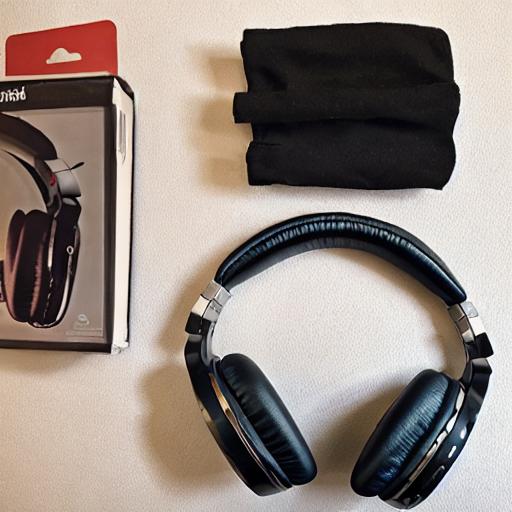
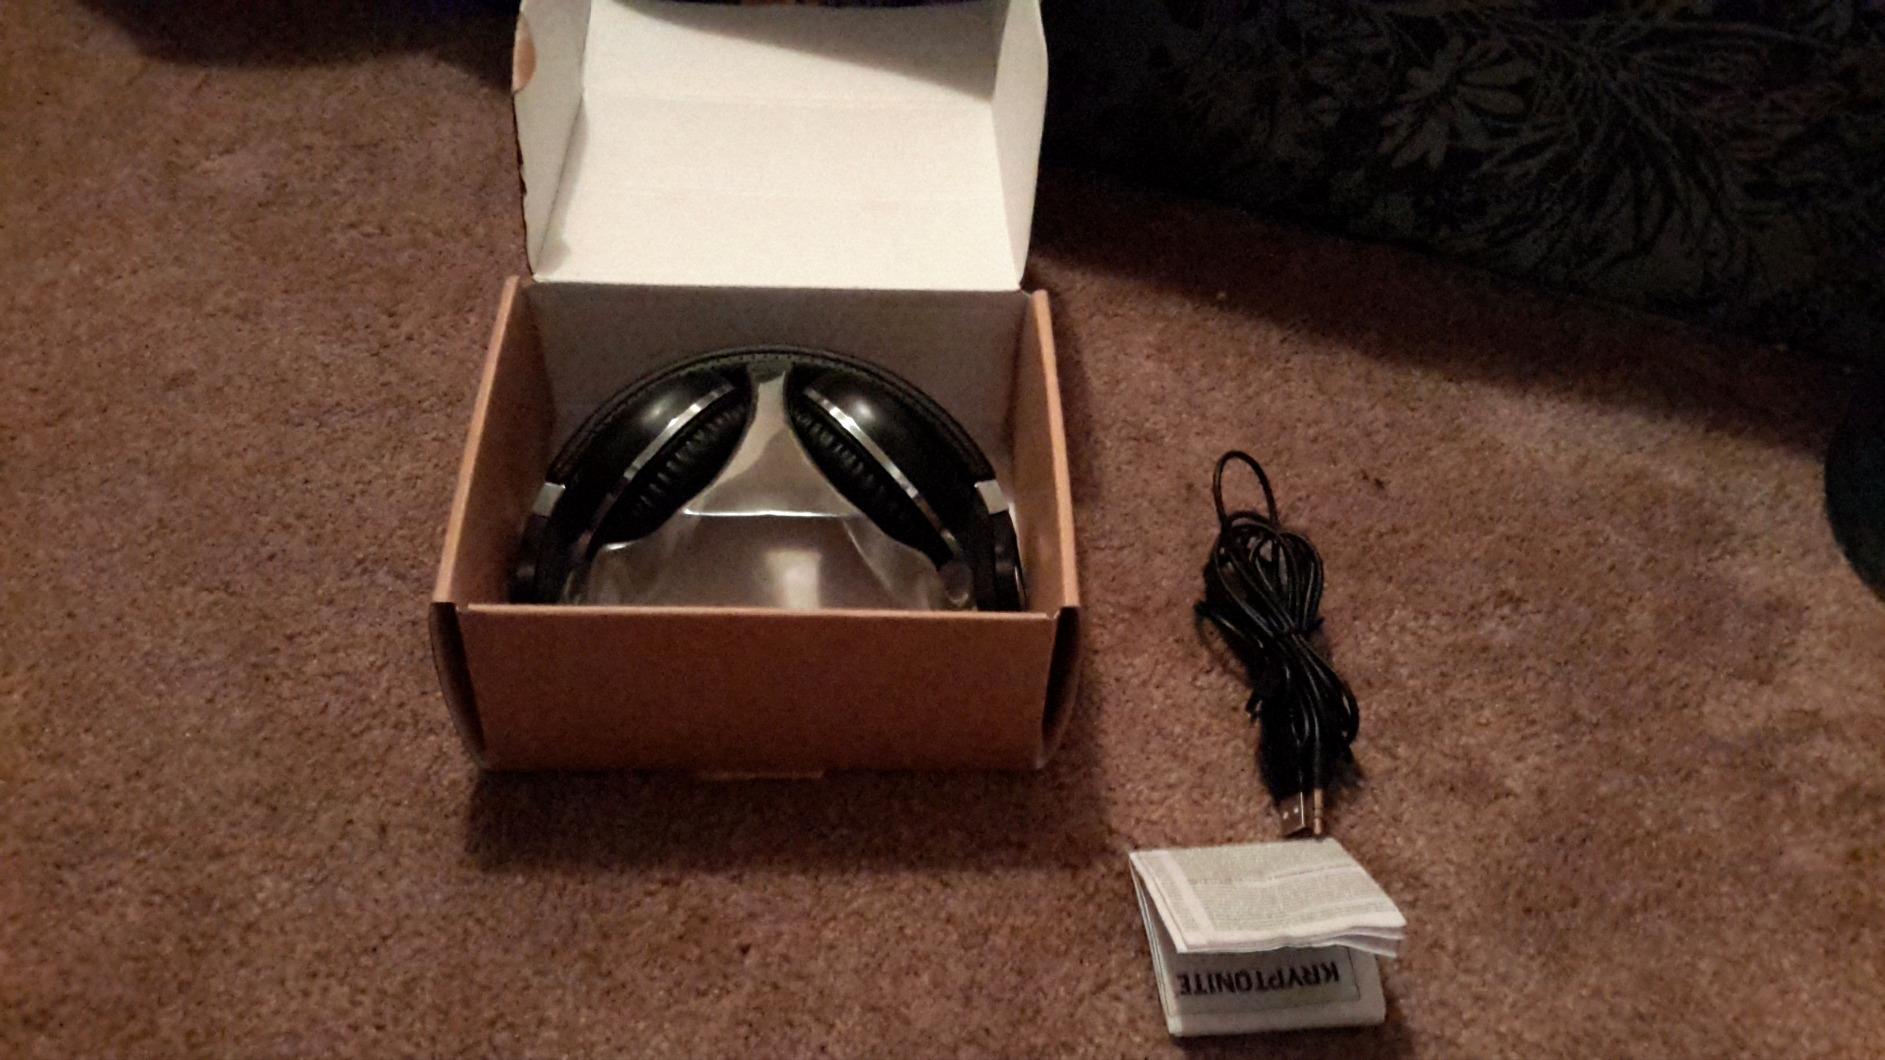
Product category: headphones
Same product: no